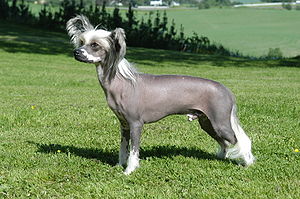
Fédération Cynologique Internationale
Fédération Cynologique Internationale organiserer nationale kennelklubber, der varetager arbejdet med racehunde
Fédération Cynologique Internationale er en international hundeorganisation, der organiserer nationale kennelklubber som Dansk Kennel Klub.